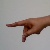
The image shows a hand gesture representing the letter 'P' in Indian Sign Language.